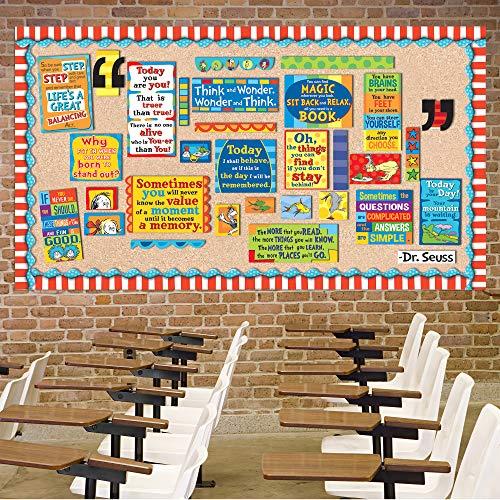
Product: Eureka Dr.Seuss 'Cat in The Hat' Bulletin Board Trim and Classroom Decoration for Teachers, 12pc, 3.25'' W x 37'' L
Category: Office Products | Office & School Supplies | Education & Crafts | Early Childhood Education Materials
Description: The Cat in the Hat classroom trim for teachers and students will transform your classroom into a colorful center for learning.
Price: $14.62
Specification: ASIN:B00D4KO1I0|ShippingWeight:9.6ounces(Viewshippingratesandpolicies)|DomesticShipping:ItemcanbeshippedwithinU.S.|InternationalShipping:ThisitemcanbeshippedtoselectcountriesoutsideoftheU.S.LearnMore|DateFirstAvailable:June4,2013